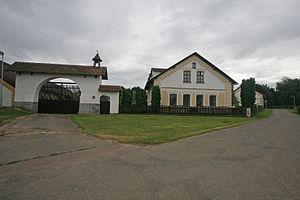
Sovětice est une commune du district de Hradec Králové, dans la région de Hradec Králové, en République tchèque. Sa population s'élevait à 219 habitants en 2017.